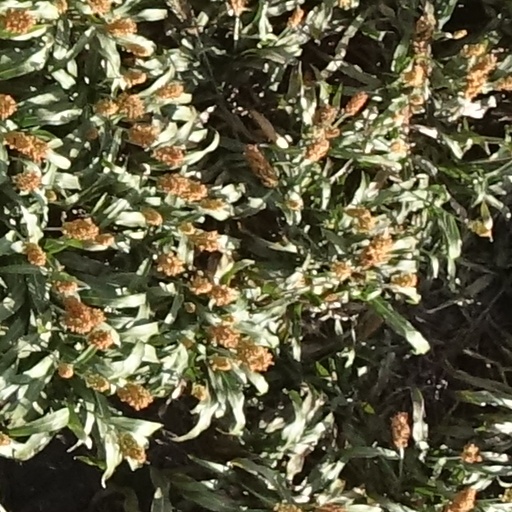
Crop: sorghum